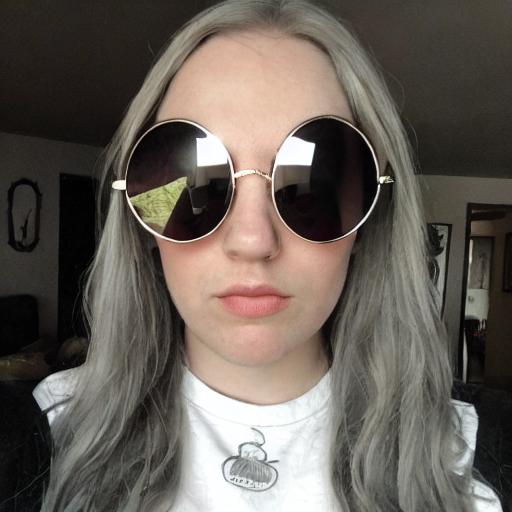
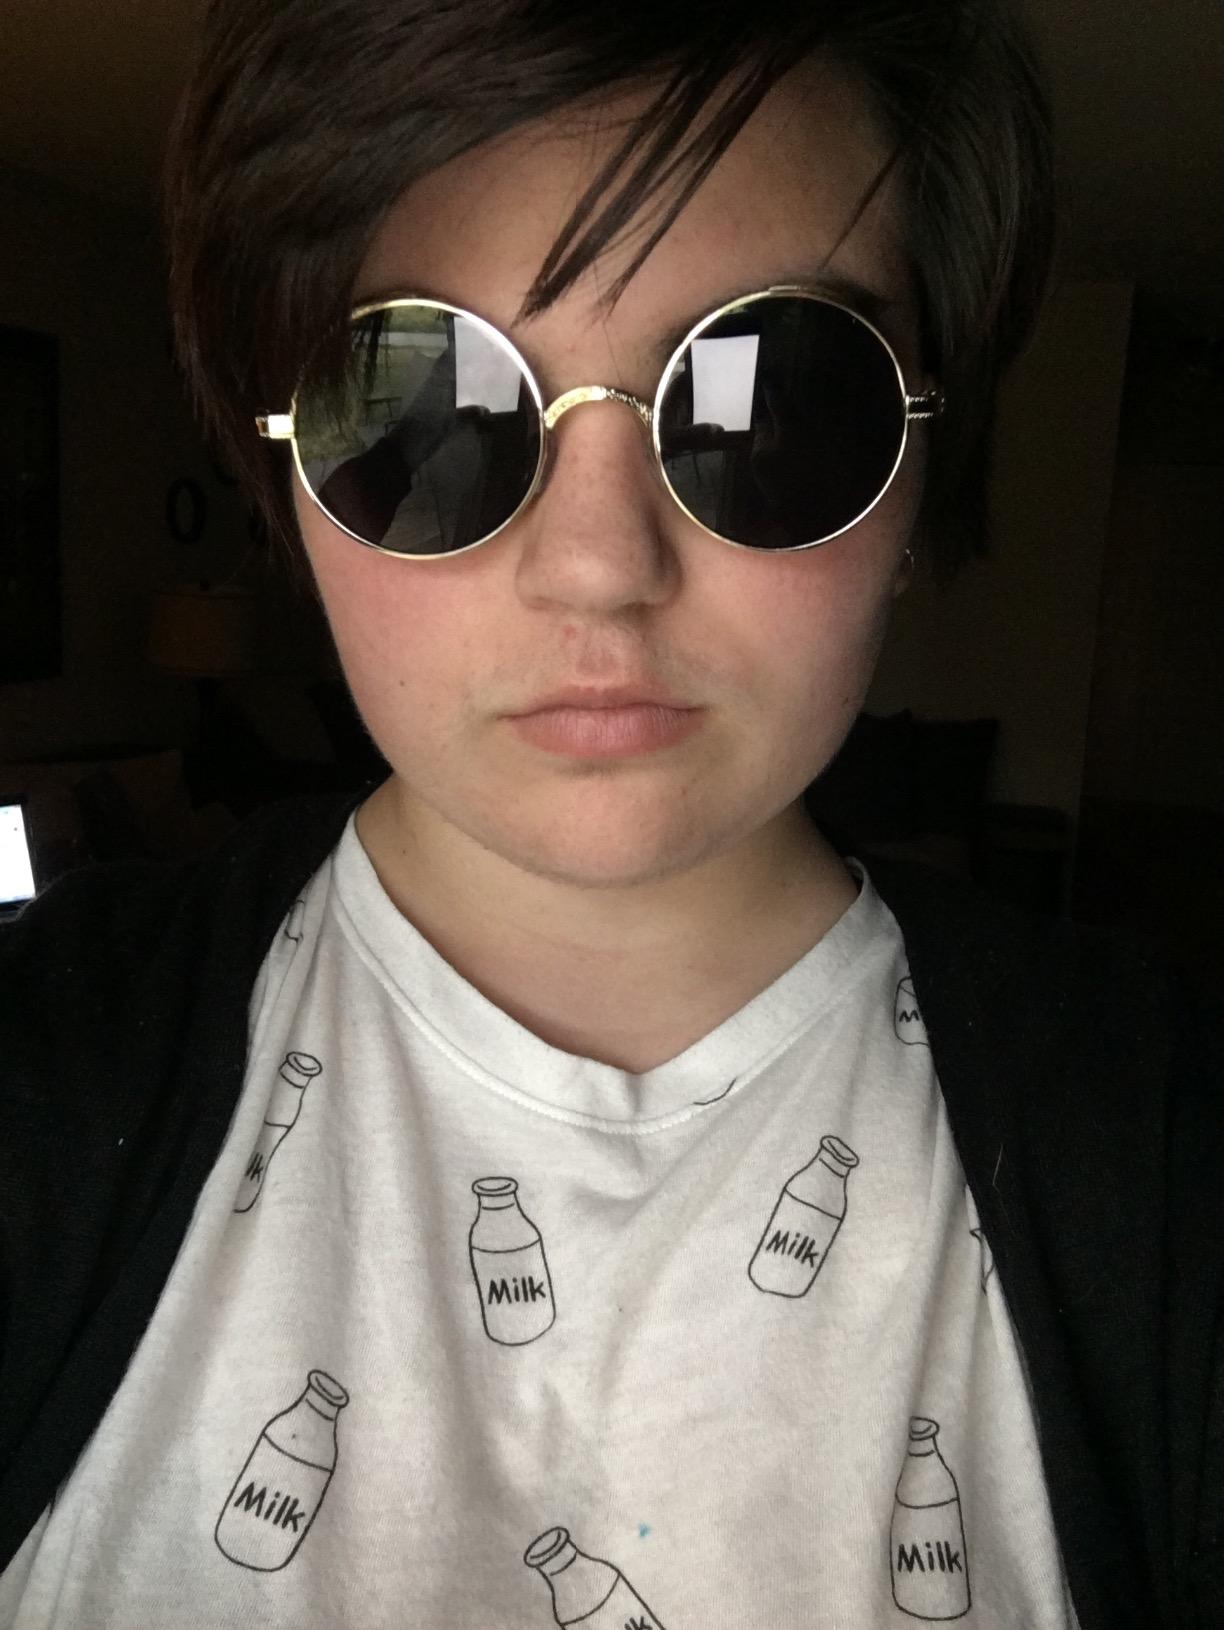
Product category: accessories_sunglasses
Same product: no